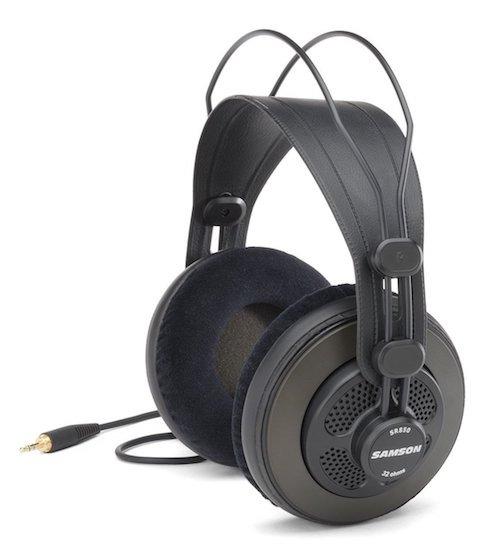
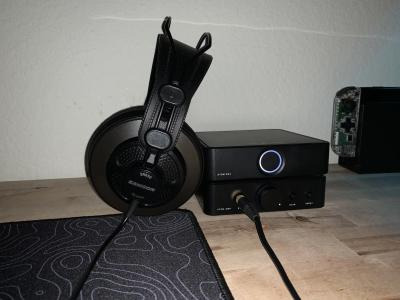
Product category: headphones
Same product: yes